T. Arthur Cottam

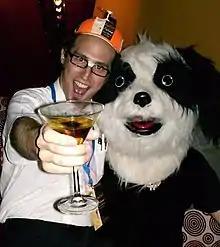
T. Arthur Cottam at the Florida Film Festival (2007)

T. Arthur Cottam is an actor, and film-maker, based in Los Angeles, California. Cottam was a member of Zombie Joe's Underground Theatre Group, and performed along with co-founder, Josh T. Ryan, and actors Denise Devin, Bernadette Larsen, and Zombie Joe, in 2000 for a series of productions titled "Sketches 7: Bury the Hatchet", directed and created by Josh T. Ryan and Zombie Joe. He continued performing in theatre in Los Angeles in 2001. In 2002, Cottam received an Artistic Director Achievement Award from the Valley Theatre League for his role in the theatre production "Othello" created and directed by Josh T. Ryan. Cottam's short films were produced along a topical series titled, "Dirty Little Shorts". His film "Pornographic Apathetic" debuted in 2002. The existential plot features four individuals (two women and two men) who recreate dialog from pornographic film while in a state of apathy. "Pornographic Apathetic" garnered eight film awards, and was featured at more than 50 film festivals.